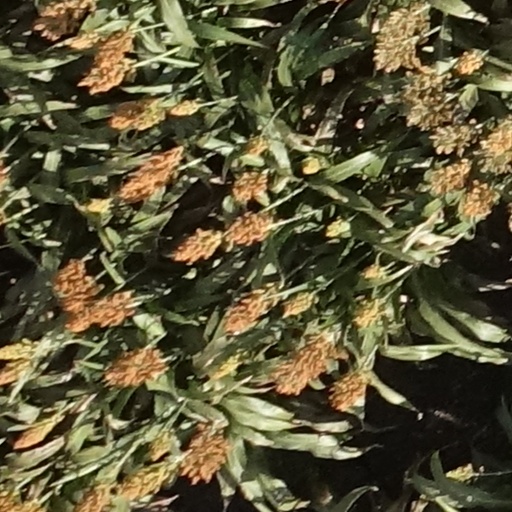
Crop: sorghum